Jasmine Camacho-Quinn

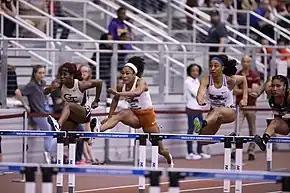
Camacho-Quinn (R) races the 60 m hurdles at the 2018 NCAA Division I Indoor Championships.

Information from her World Athletics profile unless otherwise noted.